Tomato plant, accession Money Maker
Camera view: vertical (180 deg); turntable rotation: 90 degrees
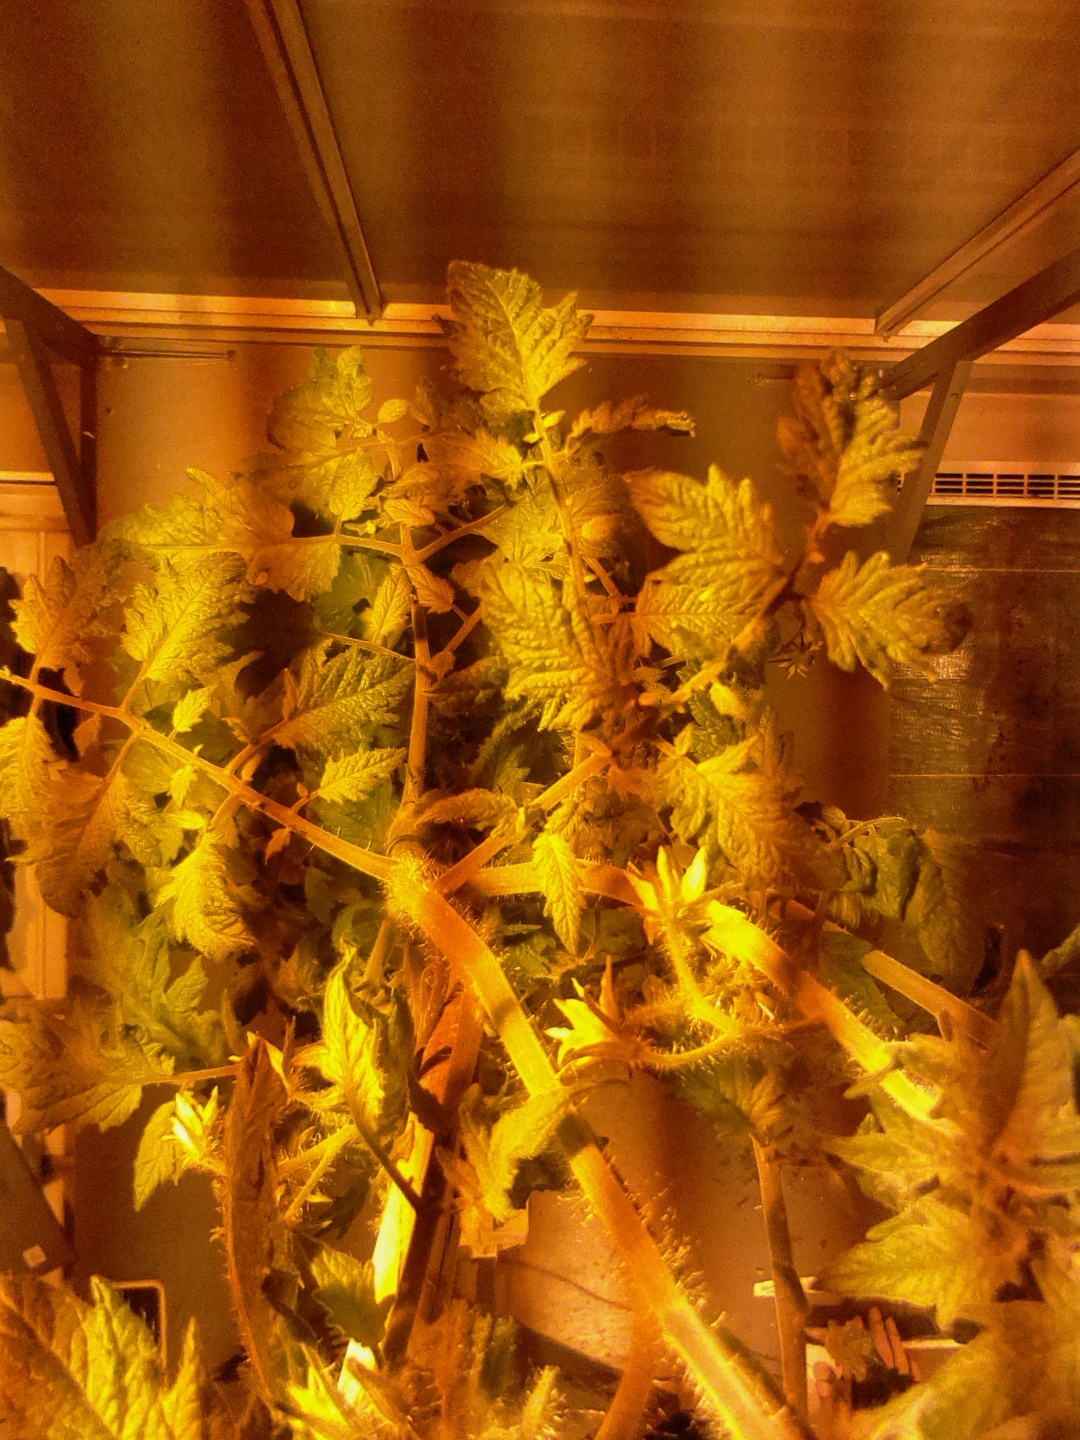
BBCH growth stage 73: 30%-40% of final fruit size